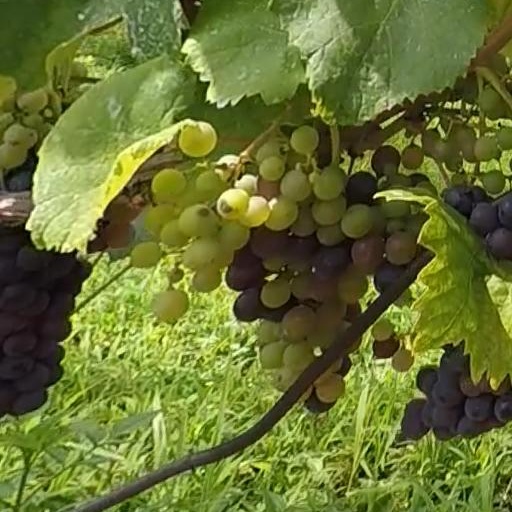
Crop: grape